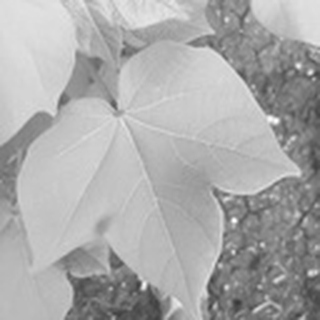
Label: healthy_cotton